Wrexham

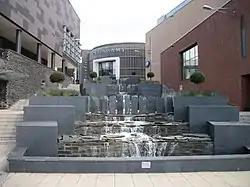
Eagles Meadow shopping centre

By 1851, the population of Wrexham was 6,714; within thirty years this had increased to 10,978 as the town became increasingly industrialised.